Lincoln Mark series

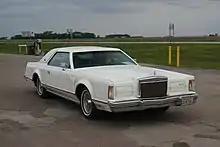
1979 Continental Mark V Collector's Edition

For 1977, Ford released the Continental Mark V as the next-generation Mark Series coupe. While the Ford Thunderbird was shifted to the Ford Torino intermediate chassis, the Mark V was a substantial redesign of the previous-generation Mark IV. At 230 inches long, the personal luxury coupe was only 3 inches shorter than the standard Lincoln Continental; however, careful engineering reduced curb weight of the vehicle by over 400 pounds. With no Thunderbird stablemate, the Mark V was the first generation of the Mark Series since the Mark II produced with no divisional counterpart.